Margaret Cogswell

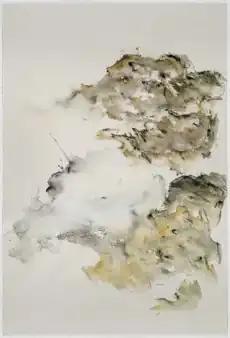
Margaret Cogswell, "Views from a Puddle #02", watercolor and colored pencil on paper, 40" x 30", 2019.

"Mississippi River Fugues" juxtaposed handcrafted copper-and-tin hurricane lanterns, a large ductwork dredger sculpture, oscillating buoys throwing video and light across the walls of the museum space, and river sounds and imagery (nature, cotton harvesting, cattle). The installation was dominated by a structure based on an illustration (of men in squirrel-wheel cages powering an 18th-century river dredger) and two massive paddle-wheel forms, onto which Cogswell projected videos of men trudging on a treadmill, seemingly turning the wheels in Sisyphean labor—an allusion to the relentless drive of profit and power and technology's capacity to enhance or destroy life. "Wyoming River Fugues" University of Wyoming Art Museum, 2012) similarly examined relationships between the river, irrigation, farming, mining and recreation.